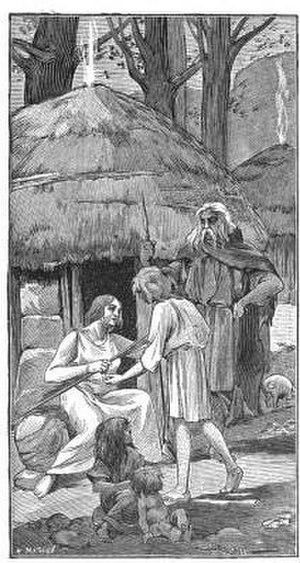
Illustration tirée de Histoire de France, cours élémentaire, Ernest Lavisse, Armand Colin, 1913, page 2 de l'éditon Heath de 1919
Nos ancêtres les Gaulois est une expression utilisée aux XIXᵉ et XXᵉ siècles pour évoquer l'ascendance gauloise de la population française. Dans la lignée des premiers protochronistes et des nationalismes émergents, cette expression est apparue à une époque où les peuples d'Europe cherchaient à se donner une ascendance antique, pour justifier l'existence de leur État-Nation en prouvant l'existence immémoriale de leurs Nations. Expression typique du « roman national », elle sous-tendait notamment le récit de l'histoire de France dans les manuels scolaires de la Troisième République. Cette supposée ascendance gauloise, culturelle ou génétique, est un sujet récurrent encore repris par de nombreuses personnalités politiques et médiatiques françaises, et reste présente dans l'imaginaire collectif.